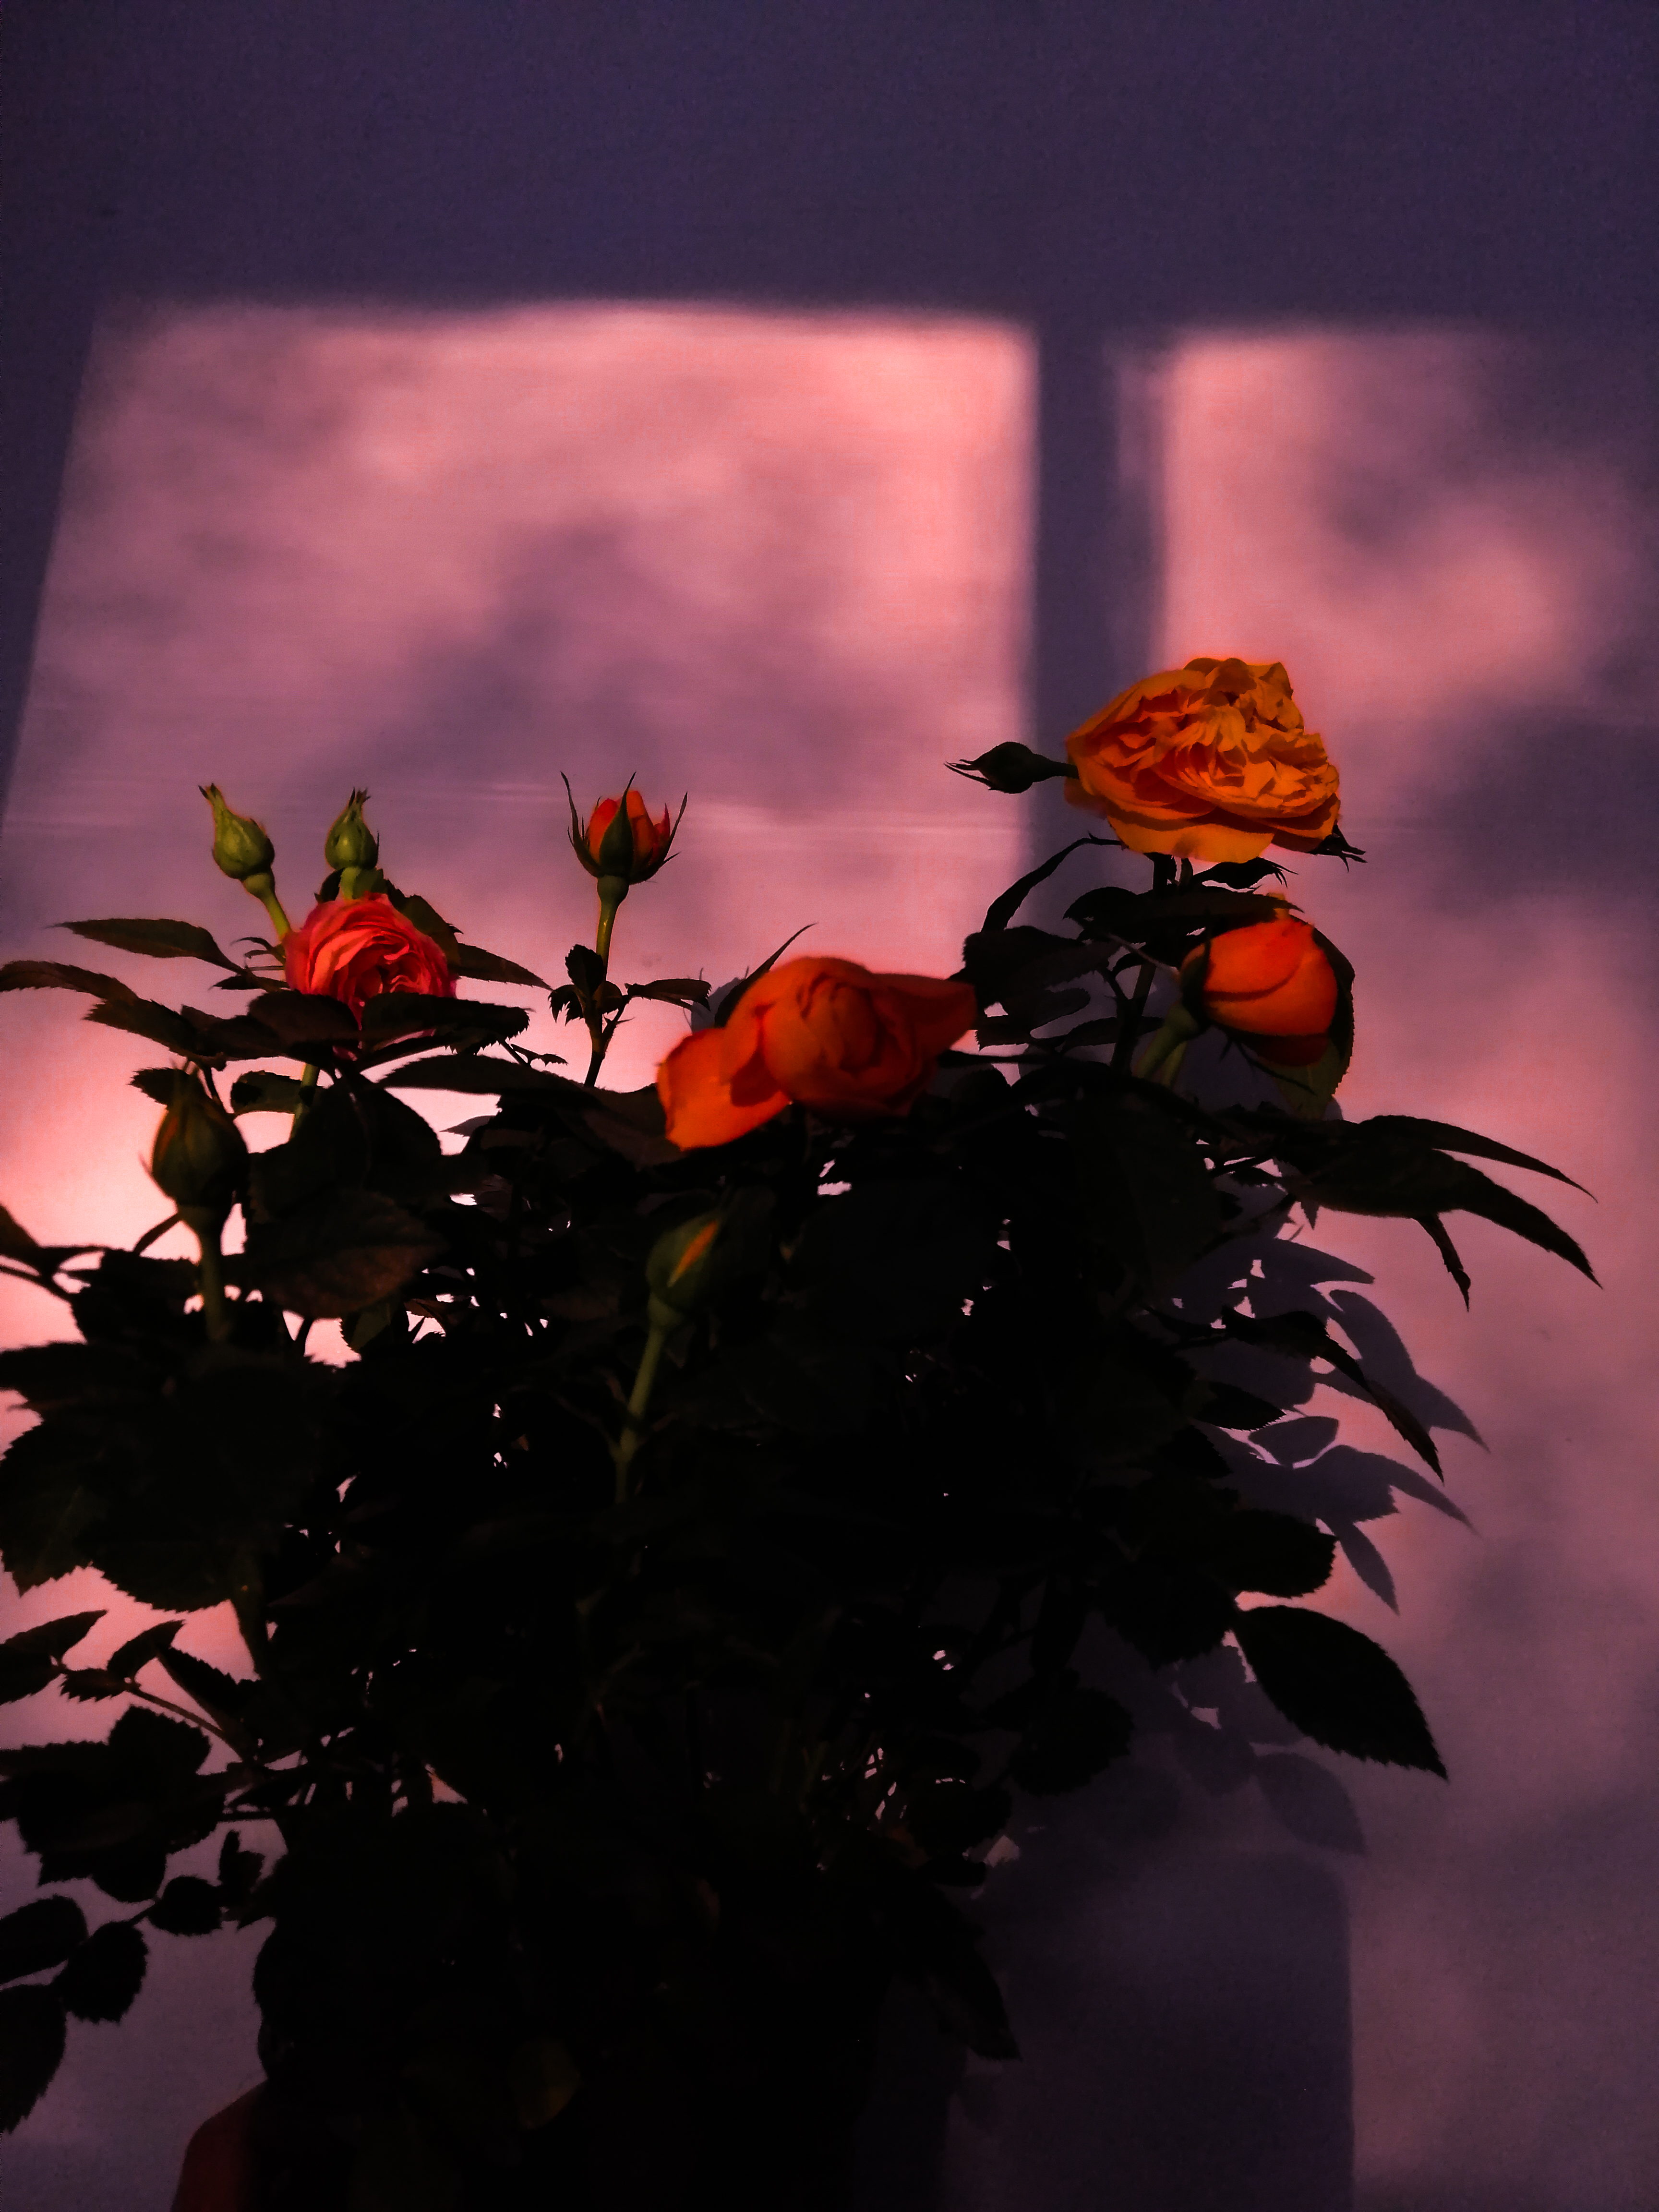
spring, sky, orange, leaf, plant, flower, tree, petal, plant stem, wildflower, evening, sunset